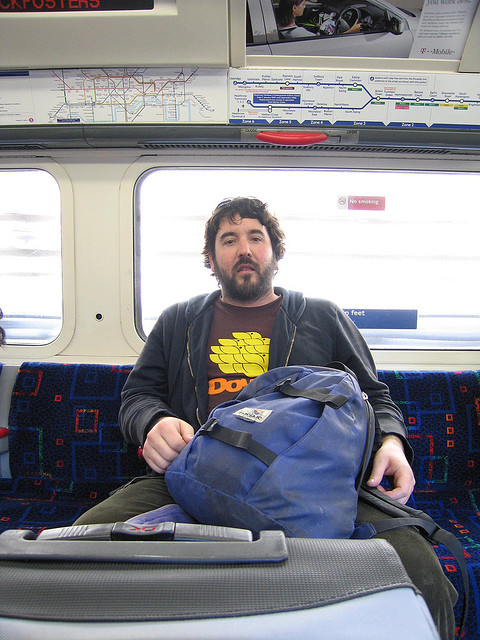
there is a man sitting on the train with a book bag

A man sits alone in one section of a bus with his bag.